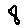
Label: 8